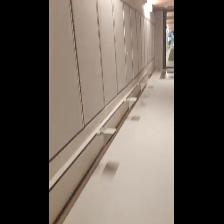
Label: NonHuman